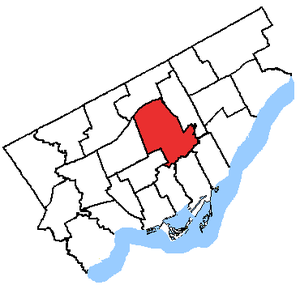
Don Valley-Ouest est une circonscription provinciale de l'Ontario représentée à l'Assemblée législative de l'Ontario depuis 1999.